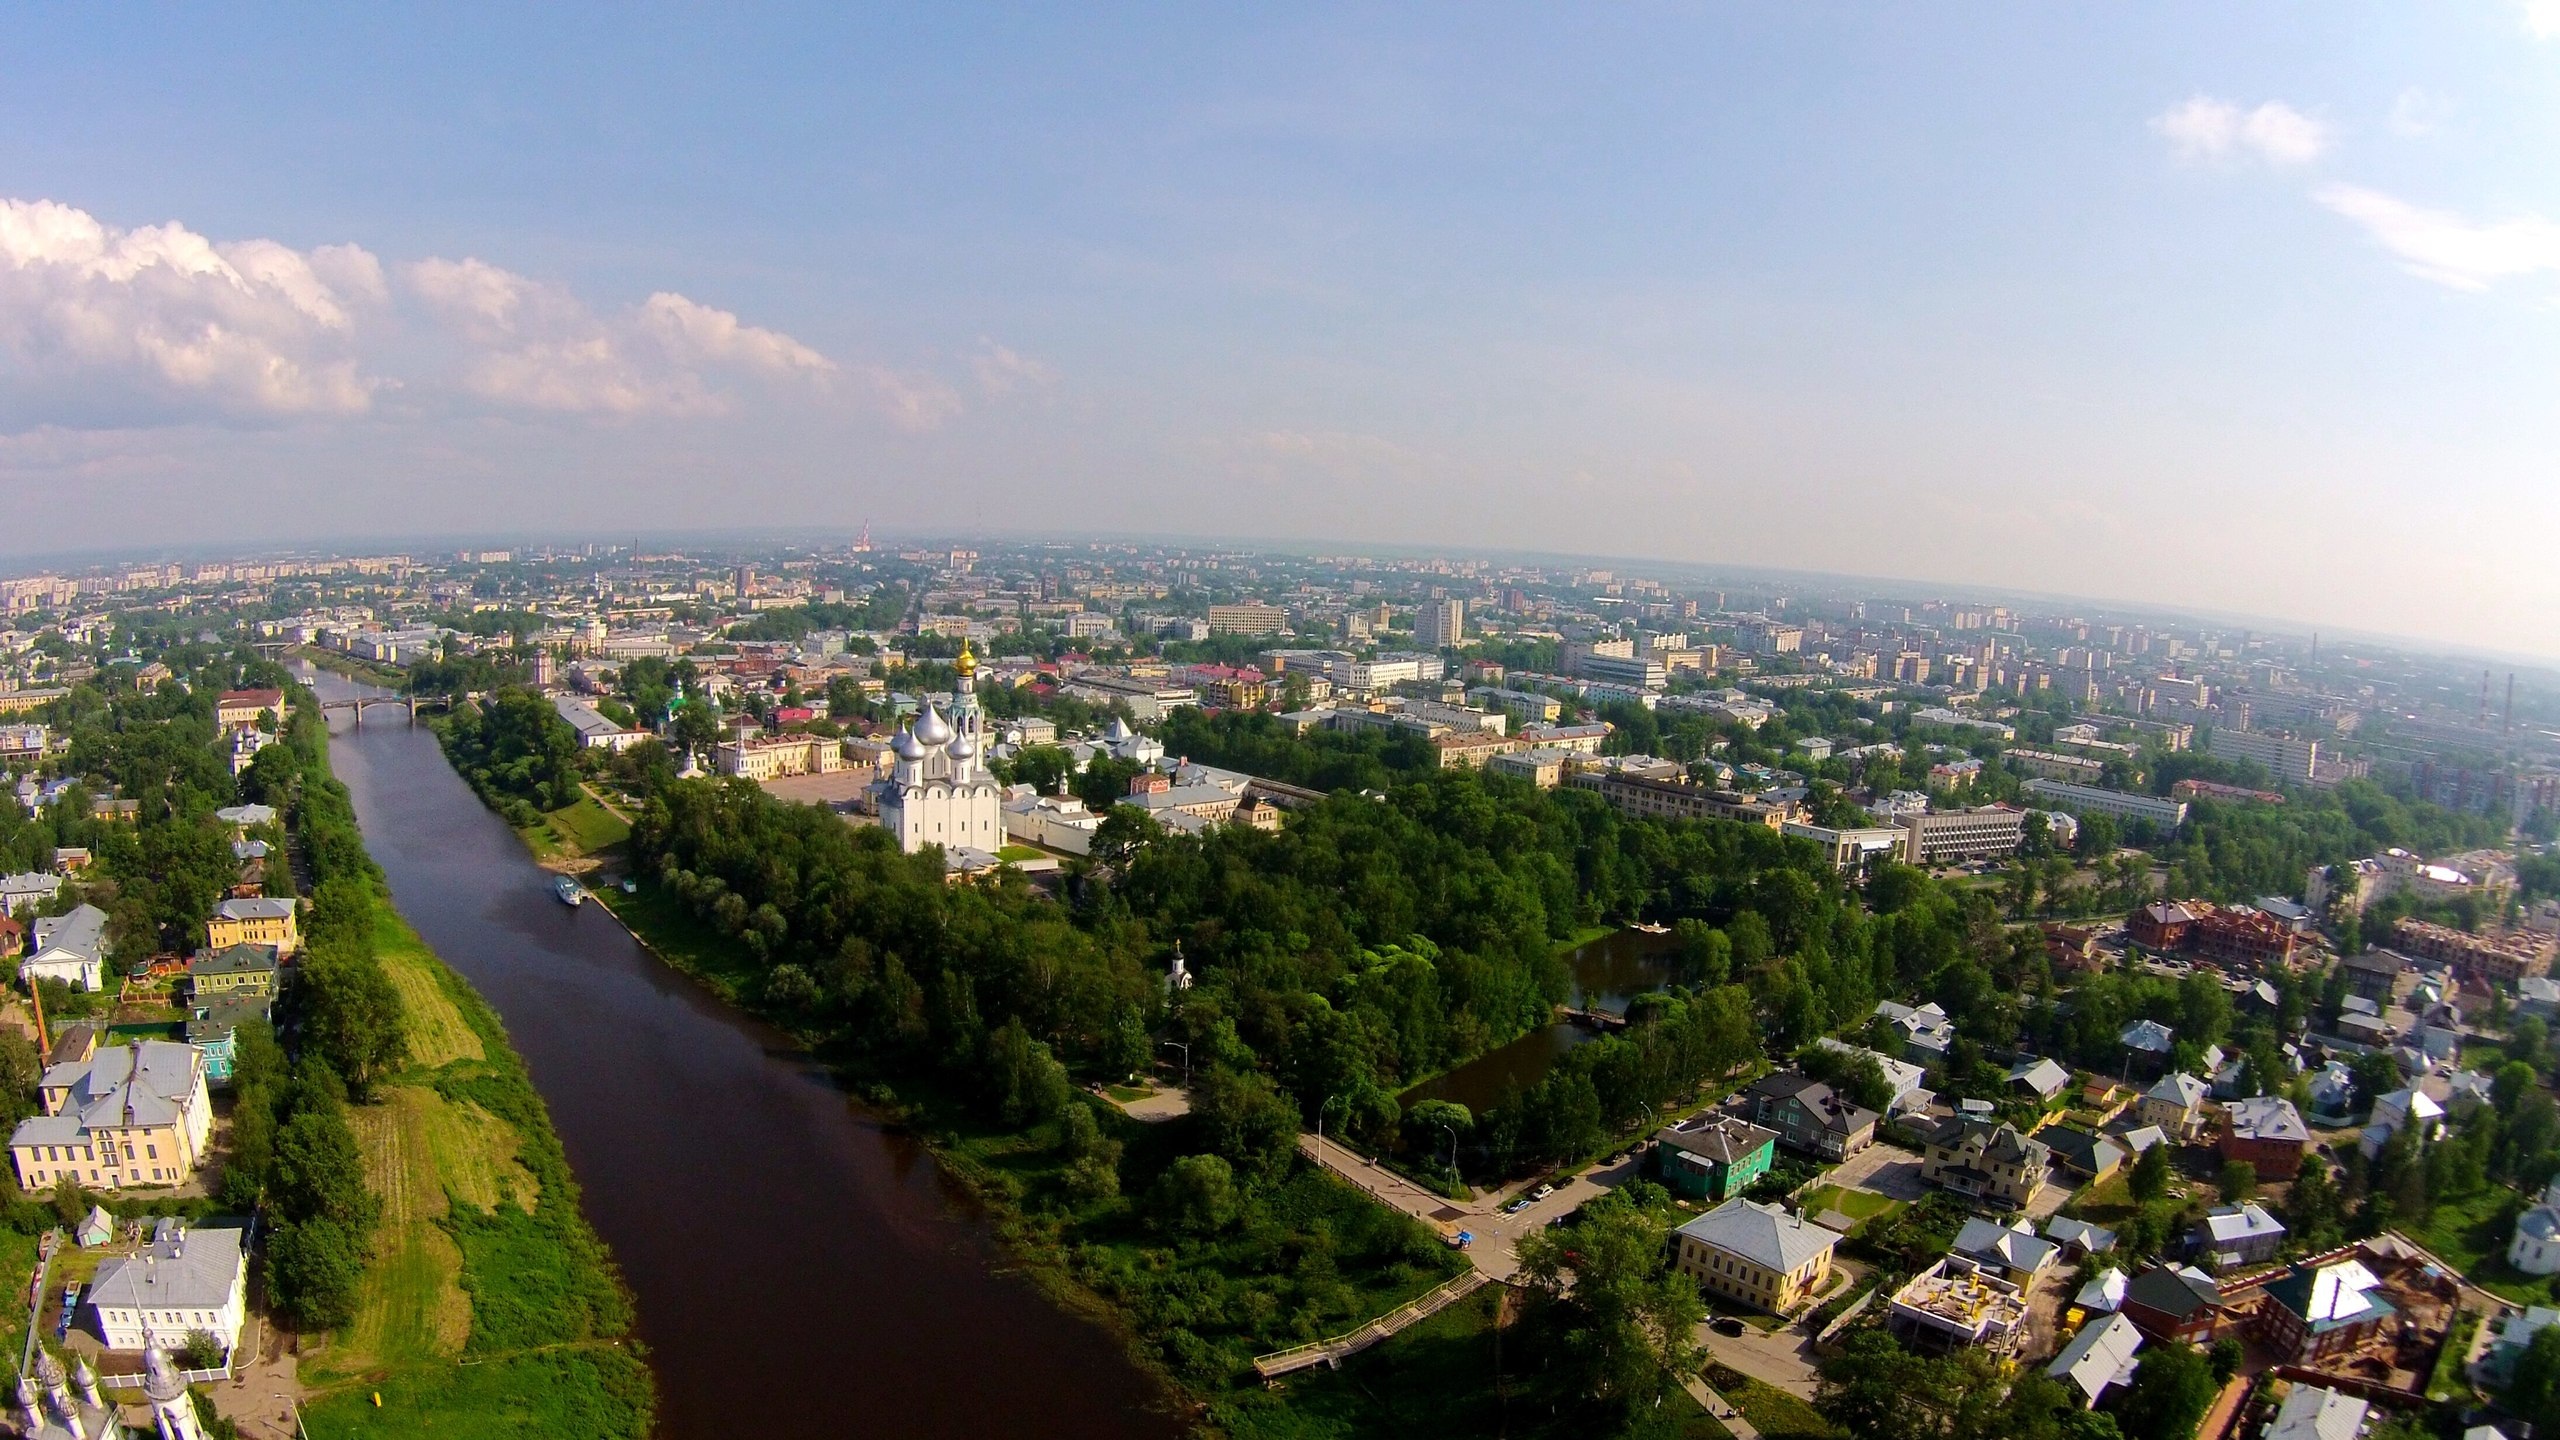
horizon, skyline, photography, town, city, skyscraper, cityscape, panorama, suburb, north, russia, neighbourhood, bird's eye view, aerial photography, residential area, vologda, human settlement, atmosphere of earth, metropolitan area